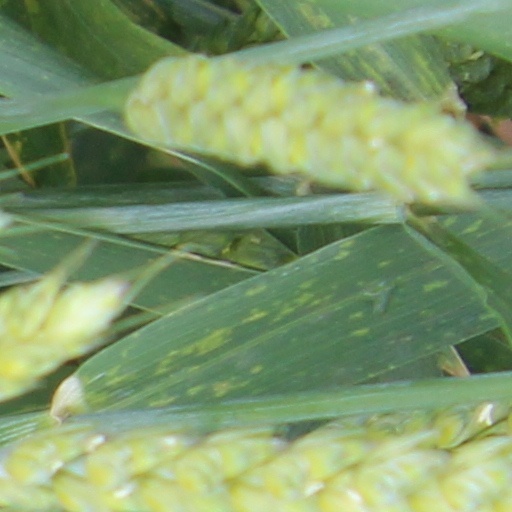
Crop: wheat